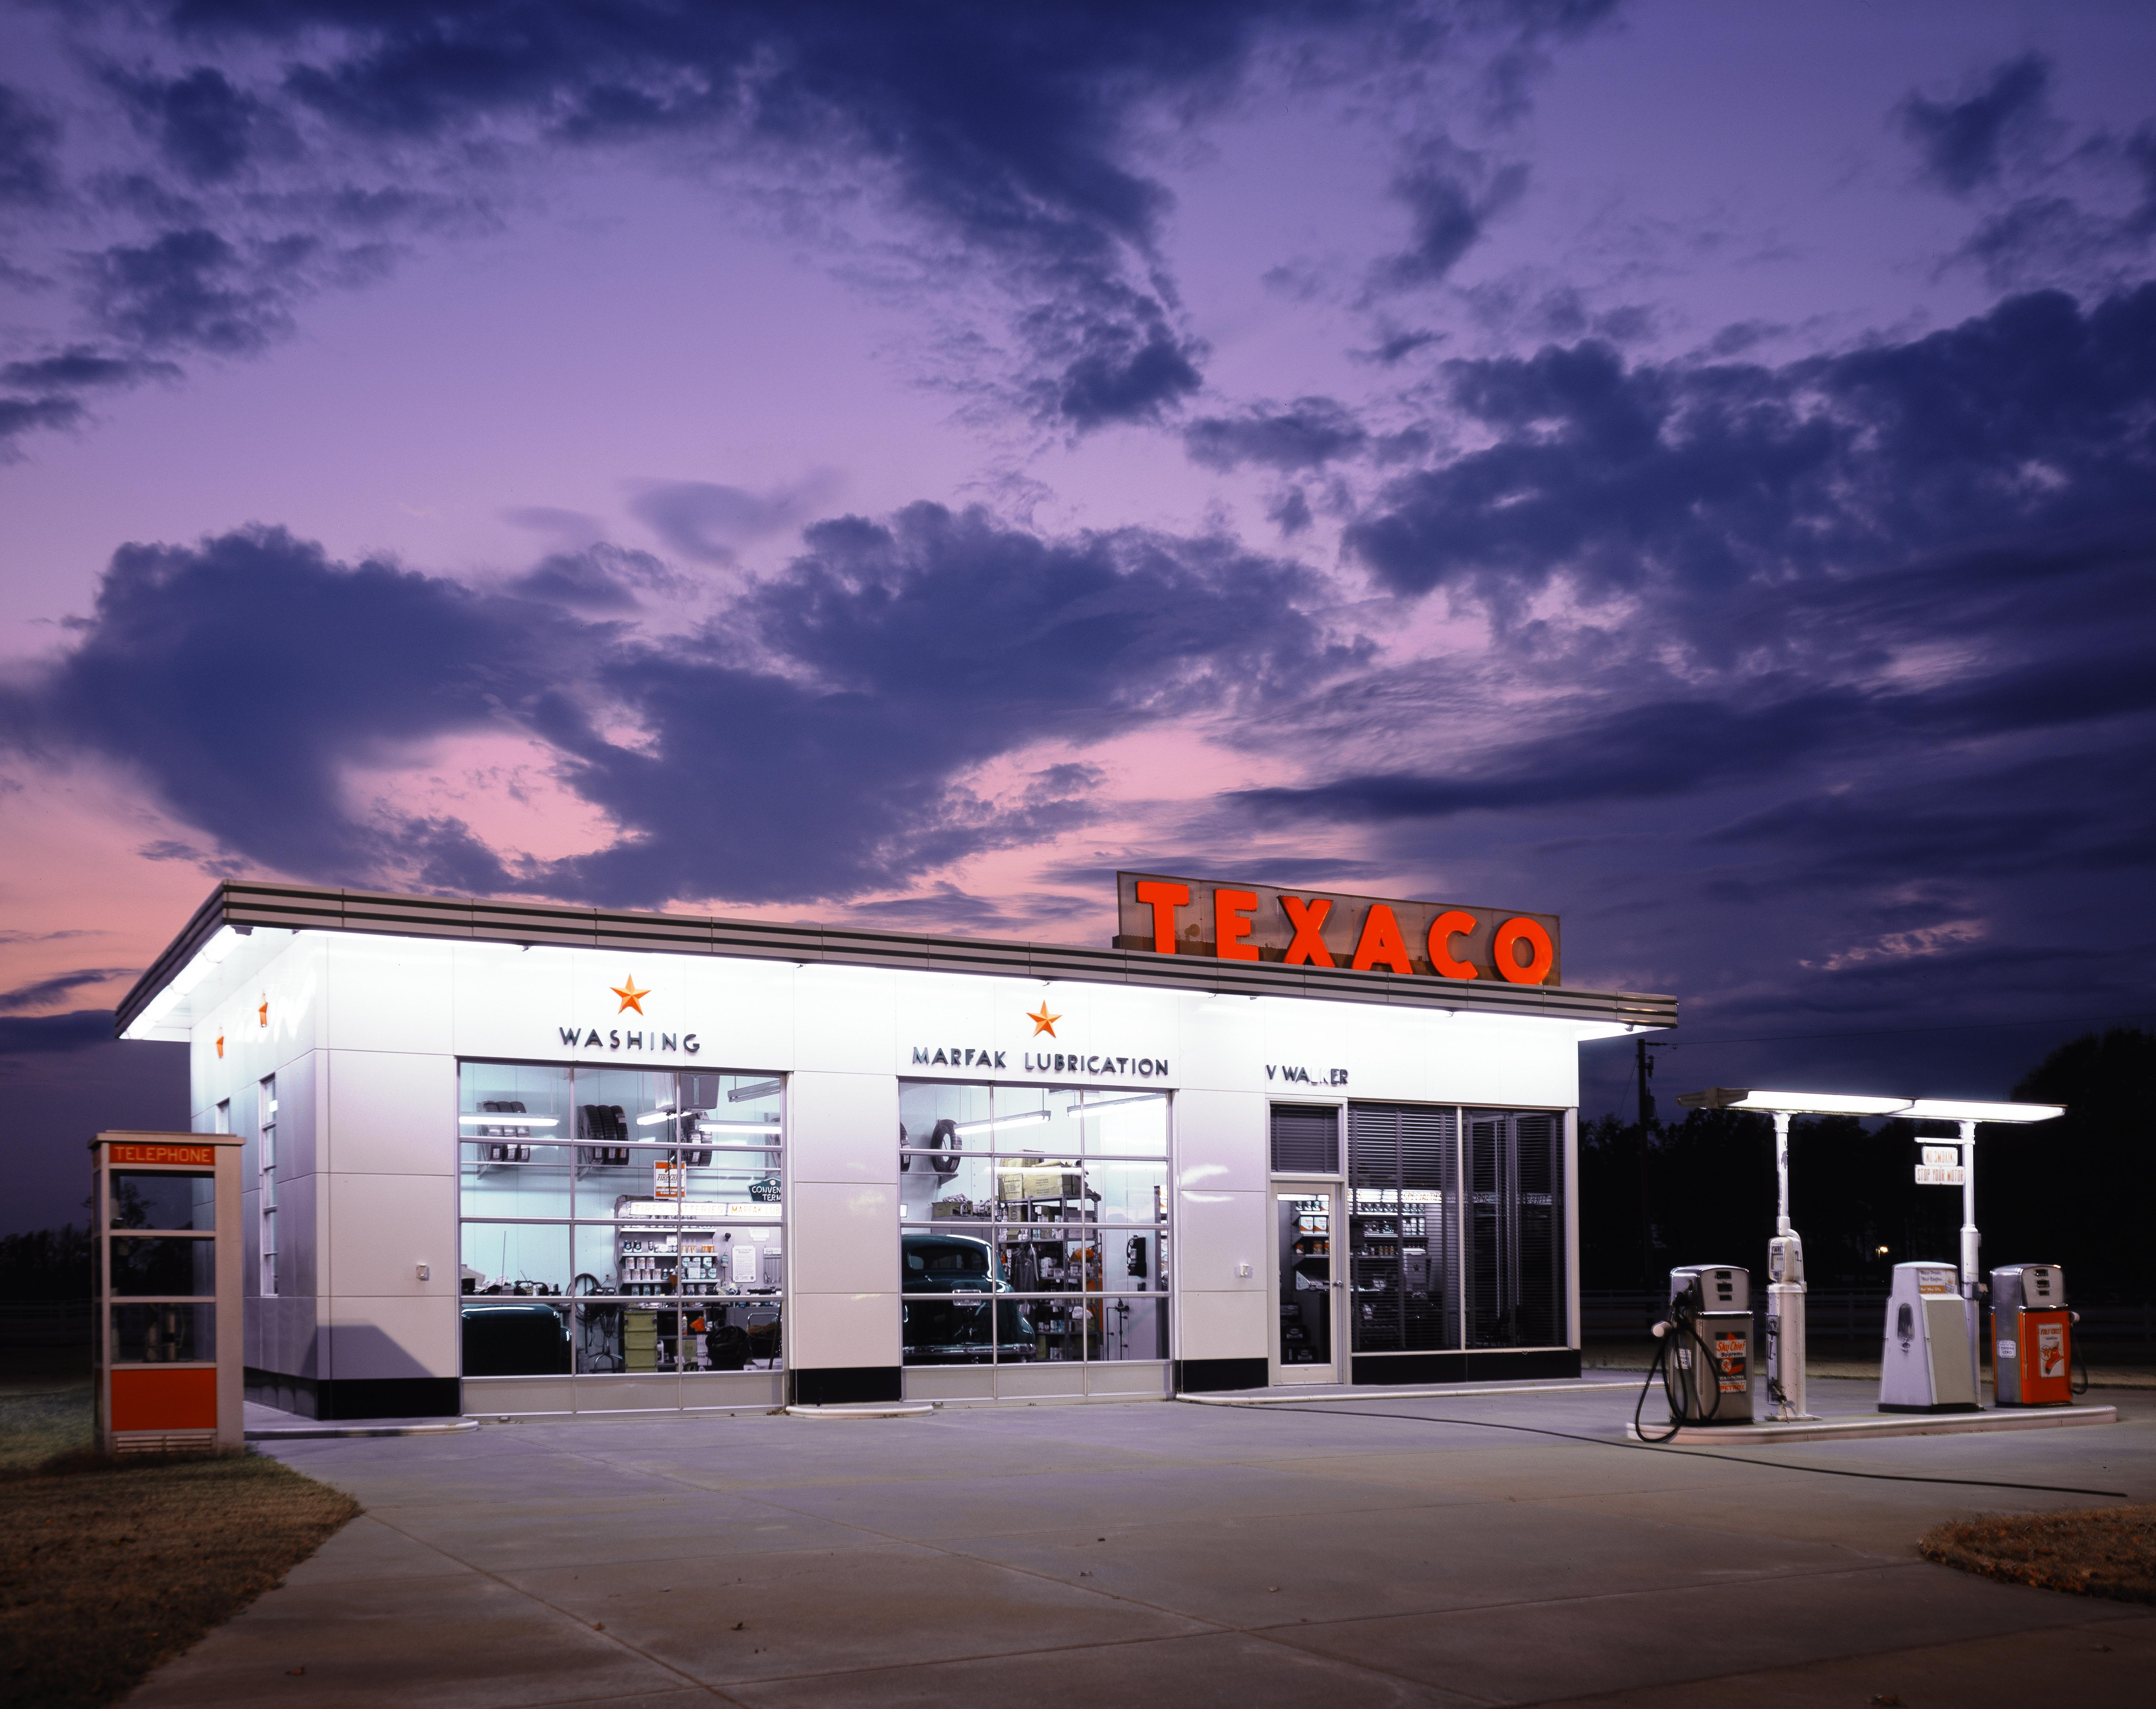
road, night, vintage, antique, building, old, workshop, evening, twilight, usa, america, nostalgia, garage, gas pump, united states, clouds, diesel, petrol, evening sun, abendstimmung, north america, resting place, morning sun, evening light, petrol stations, refuel, auto repair, racing stelle, highsmith, texaco, wolkenspiel